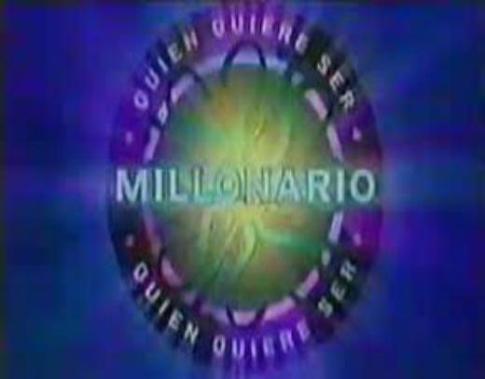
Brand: millonario
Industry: Others